G.V. Series

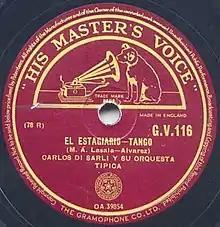
A G.V. Series (G.V.116) recording of the 1941 songs "El estagiario / Mi refugio" by Argentine Carlos Di Sarli y su Orquesta típica. Thousands of such records were sent to colonial Africa in the 1940s, sparking the creation of new musical styles across the continent.

The G.V. Series (perhaps for "Grabación Victor") were a series of 10 inch 78 rpm Gramophone records produced in Europe and the United States from 1933 to 1958, and exported (or repressed on site) to colonial Tropical Africa. They are credited with introducing Afro-Cuban music into modern African popular culture. The resulting re-interpretations influenced the creation of several genres of African popular music.